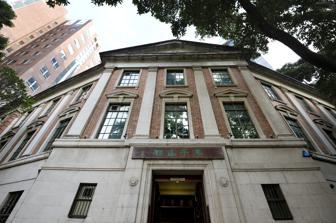
Building: University Museum and Art Gallery, Hong Kong
Country: China
Year built: 1953
Art museum in Pokfulam, Hong Kong University Museum and Art Gallery 香港大學美術博物館 The Fung Ping Shan building entrance Former name Fung Ping Shan Museum Established 1953 Location 90 Bonham Road , Pokfulam , Hong Kong Coordinates 22°17′01.6″N 114°08′20.8″E / 22.283778°N 114.139111°E / 22.283778; 114.139111 Type Art museum Public transit access MTR : HKU Station (Exit A1), Sai Ying Pun Station (Exit C). Bus: 40, 40M, 23, 103. Minibus: 8, 22, 22s, 10, 31, 28. Website umag.hku.hk University Museum and Art Gallery, Hong Kong Traditional Chinese 香港大學美術博物館 Transcriptions Yue: Cantonese Yale Romanization Hēung góng daaih hohk méih seuht bok maht gún Jyutping Hoeng1 gong2 daai6 hok6 mei4 soet6 bok3 mat6 gun2 Inside the Fung Ping Shan Building - The Balcony Annie Wong Gallery in the Fung Ping Shan Building (Bronx Room) Freta Yee-Man Ho Gallery in Fung Ping Shan Building (Chinese Furniture) The University Museum and Art Gallery ( UMAG ) is located at 90 Bonham Road , next to the University of Hong Kong 's East Gate entrance. Its exhibition galleries occupy the Fung Ping Shan Building as well as the first floor of the TT Tsui Building, where also the Museum Store is housed on the ground floor. The two buildings are joined by a bridge. The Fung Ping Shan Building was graded as a Grade II Historic Building in 1981 and the exterior of Fung Ping Shan Building is now a declared monument under the Antiquities and Monuments Ordinance . Collections and temporary exhibitions UMAG houses a collection of Chinese antiquities, notably bronzes , ceramics , paintings and furniture and lacquer that has been built over the past sixty years through acquisition and donation. Artworks date from the Neolithic period to our contemporary era. Highlights in the bronze collection include works from the Shang to the Tang dynasty and the world’s largest collection of Yuan dynasty Nestorian crosses. The Museum also has a comprehensive collection of Chinese ceramics, as well as carvings in jade, wood and stone, and a representative group of Chinese oil paintings. In recent years, the Museum has also been collecting historical photographs of Hong Kong and items of popular culture. In 2020, the Museum launched a new initiative called UMAG_STArts that explores the symbiotic relationship between science, technology, and the arts through the interdisciplinary studies of art history, conservation, and novel forms of technology. List of special exhibitions held at UMAG Exhibition title 10 June 2022- 9 Oct 2022 Noda Tetsuya’s Diary of Contemporary Japanese Prints 15 Nov 2019- 12 Jan 2020 (extended to 23 Feb 2020) Jen Bervin: Silk Poems 8 Nov 2019-29 Dec 2019 (extended to 9 Feb 2020) Along China's Coast: Dezső Bozóky's Travel Photography 1908-1909 7 Aug-3 Nov 2019 Living Kogei: Contemporary Japanese Craft from the Ise Collection 31 May–25 Aug 2019 (extended to 27 Oct 2019) From Paris to Venice: A Photographic Journey by Willy Ronis 17 Apr–28 Jul 2019 Art of the Iron Brush: Bamboo Carvings from the Ming and Qing Dynasties 12 Apr–21 Jul 2019 Picturing the Bauhaus: Erich Consemüller's Photography of the World's Most Famous Design School 29 Apr–15 May 2019 Portraits of Trees of Hong Kong and Southern China 1–14 Apr 2019 Standart: The Collected Drawings of Antonio Mak Hin-yeung 8 Mar–19 May 2019 Searching through Teaching: Professor Jao Tsung-i’s 16 Years at The University of Hong Kong 8 Jan–22 Feb 2019 Digital Brush: The Photographic Process of Fu Wenjun 7 Dec 2018–24 Feb 2019 West Lake Panorama: A Millennium of Woodblock Printing 29 Sept–2 Oct 2018 At the Turn of the 20th Century: Pictures of the Past 24 Aug–25 Nov 2018 Tradition to Contemporary: Ink Painting and Artistic Development in 20th-century China 1 Jun–19 Aug 2018 Contemporary Blue-and-White: Turkish Ceramics by Mehmet Gürsoy and Nida Olçar 18 May–12 Aug 2018 Shaping the Human Body: Florentine Sculpture of the Italian Renaissance The University of Hong Kong Museum Society The University of Hong Kong Museum Society (HKUMS) was established in 1988 by Mrs. Margaret Wang, whose husband Dr. Wang Gungwu was Vice-Chancellor of the HKU from 1986 to 1996. Since then, HKUMS, a non-profit organization whose role has been to provide support to the UMAG, has become a vital force in the promotion of art and culture in the Hong Kong community. HKUMS is governed by an Executive Committee composed of volunteer members. The Committee organizes a variety of regular activities related to art and culture, including lectures and seminars, museum and gallery tours, visits to private collections and artists’ studios, heritage walks and overseas trips. Proceeds generated from the Society’s activities are donated to the UMAG for the acquisition of selective artworks, the sponsorship of special exhibitions and notable programs, as well as to HKU and the local community for the support of educational initiatives. See also The University of Hong Kong Tsui Museum of Art (former museum) References